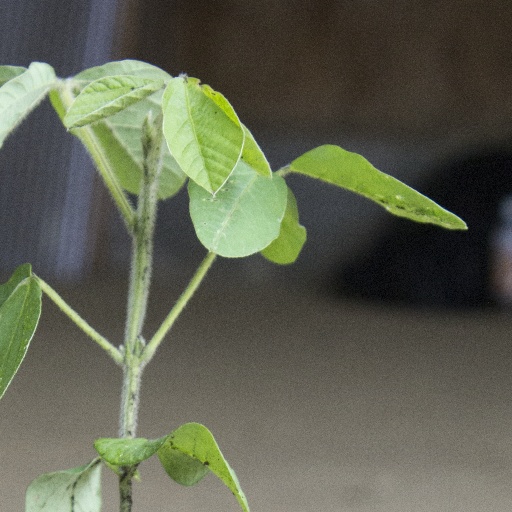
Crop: soybean